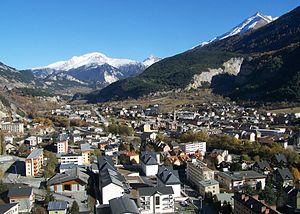
19. etape af Tour de France 2011
Startbyen Modane.
Nittende etape af Tour de France 2011 var en 109,5 km lang bjergetape. Den blev kørt fredag den 22. juli fra Modane til toppen af L'Alpe d'Huez.